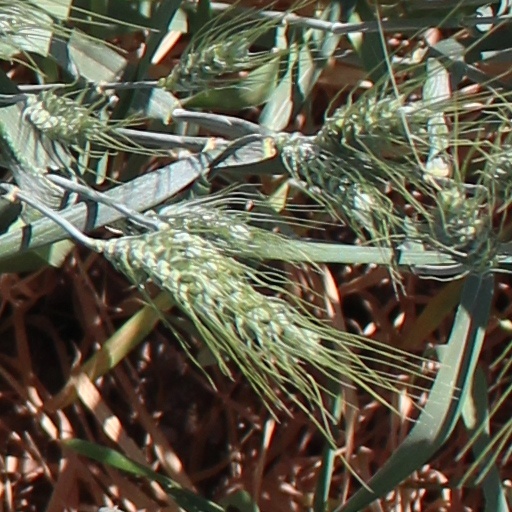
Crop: wheat